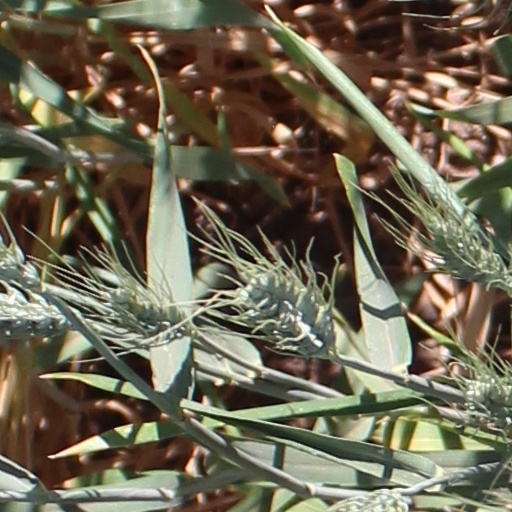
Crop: wheat